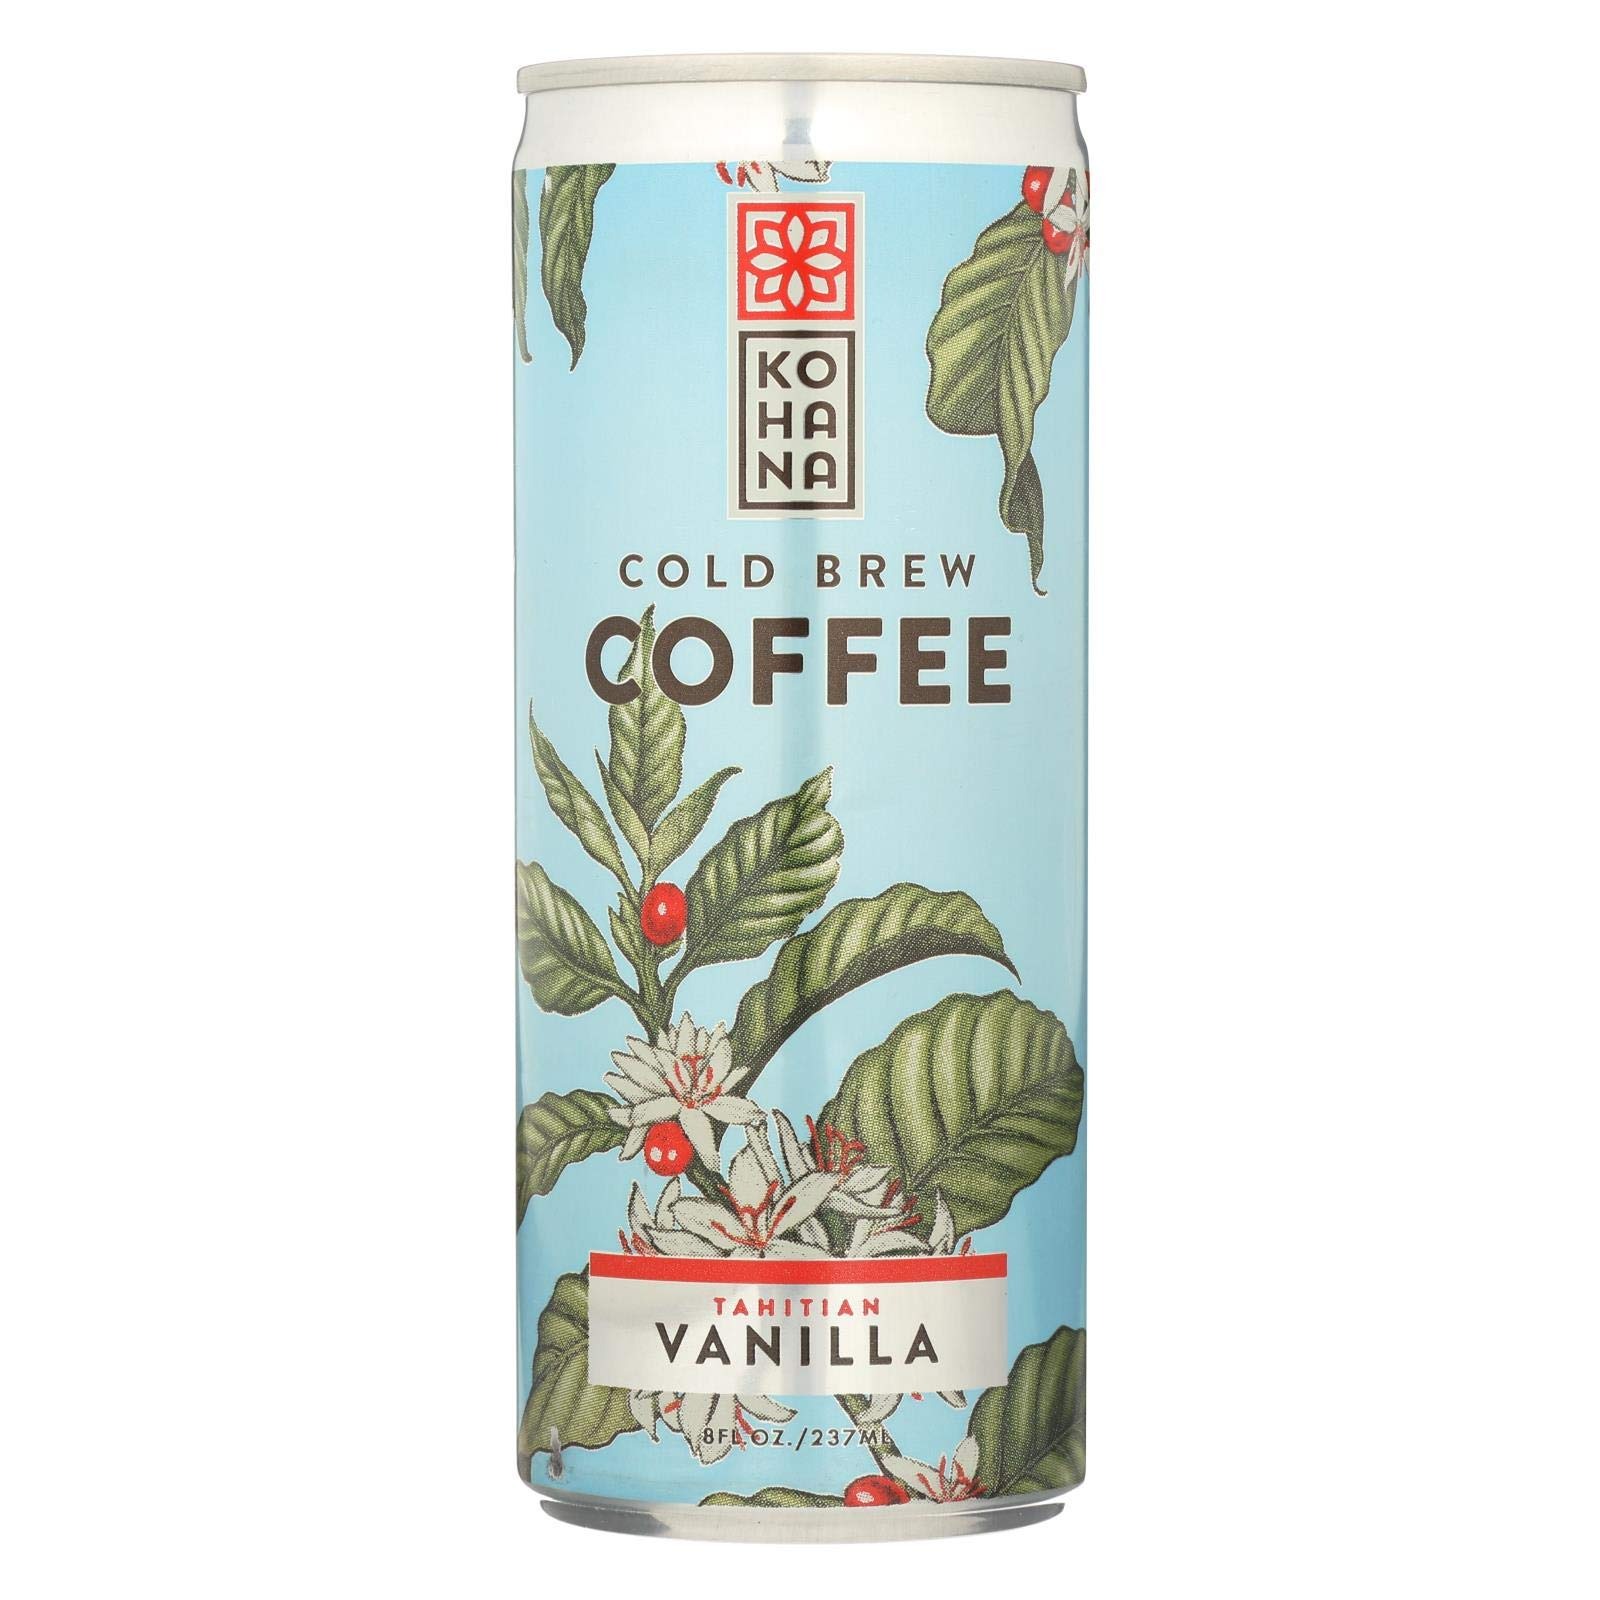
Item Name: Kohana Tahitian Vanilla Cold Brew Coffee Beverage, 8 Fluid Ounce - 12 per case.
Bullet Point: Kohana Cold Brew Coffee Beverage - Taihitian Vanilla - Case Of 12 - 8 Fl Oz.
Value: 96.0
Unit: Fl Oz

Price: 1.98